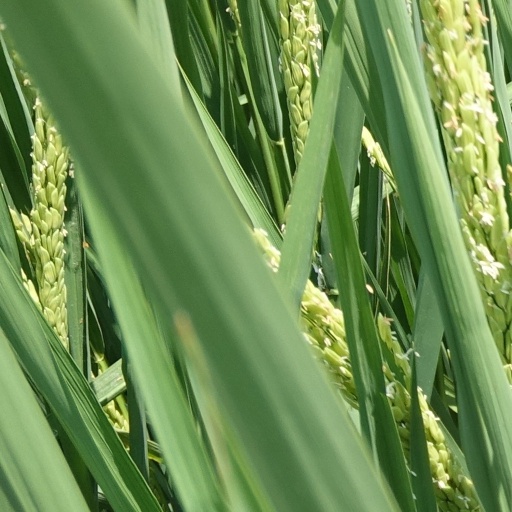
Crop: rice